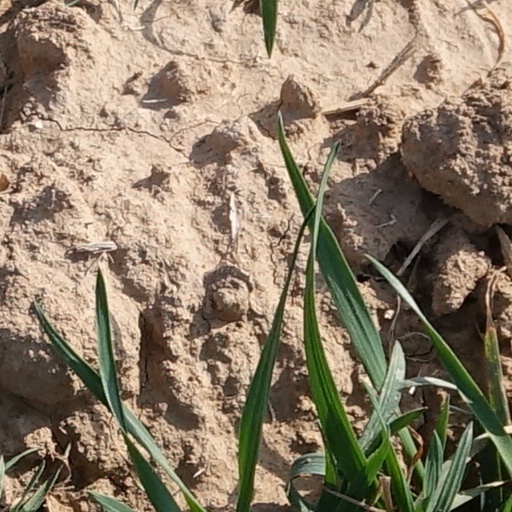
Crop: wheat